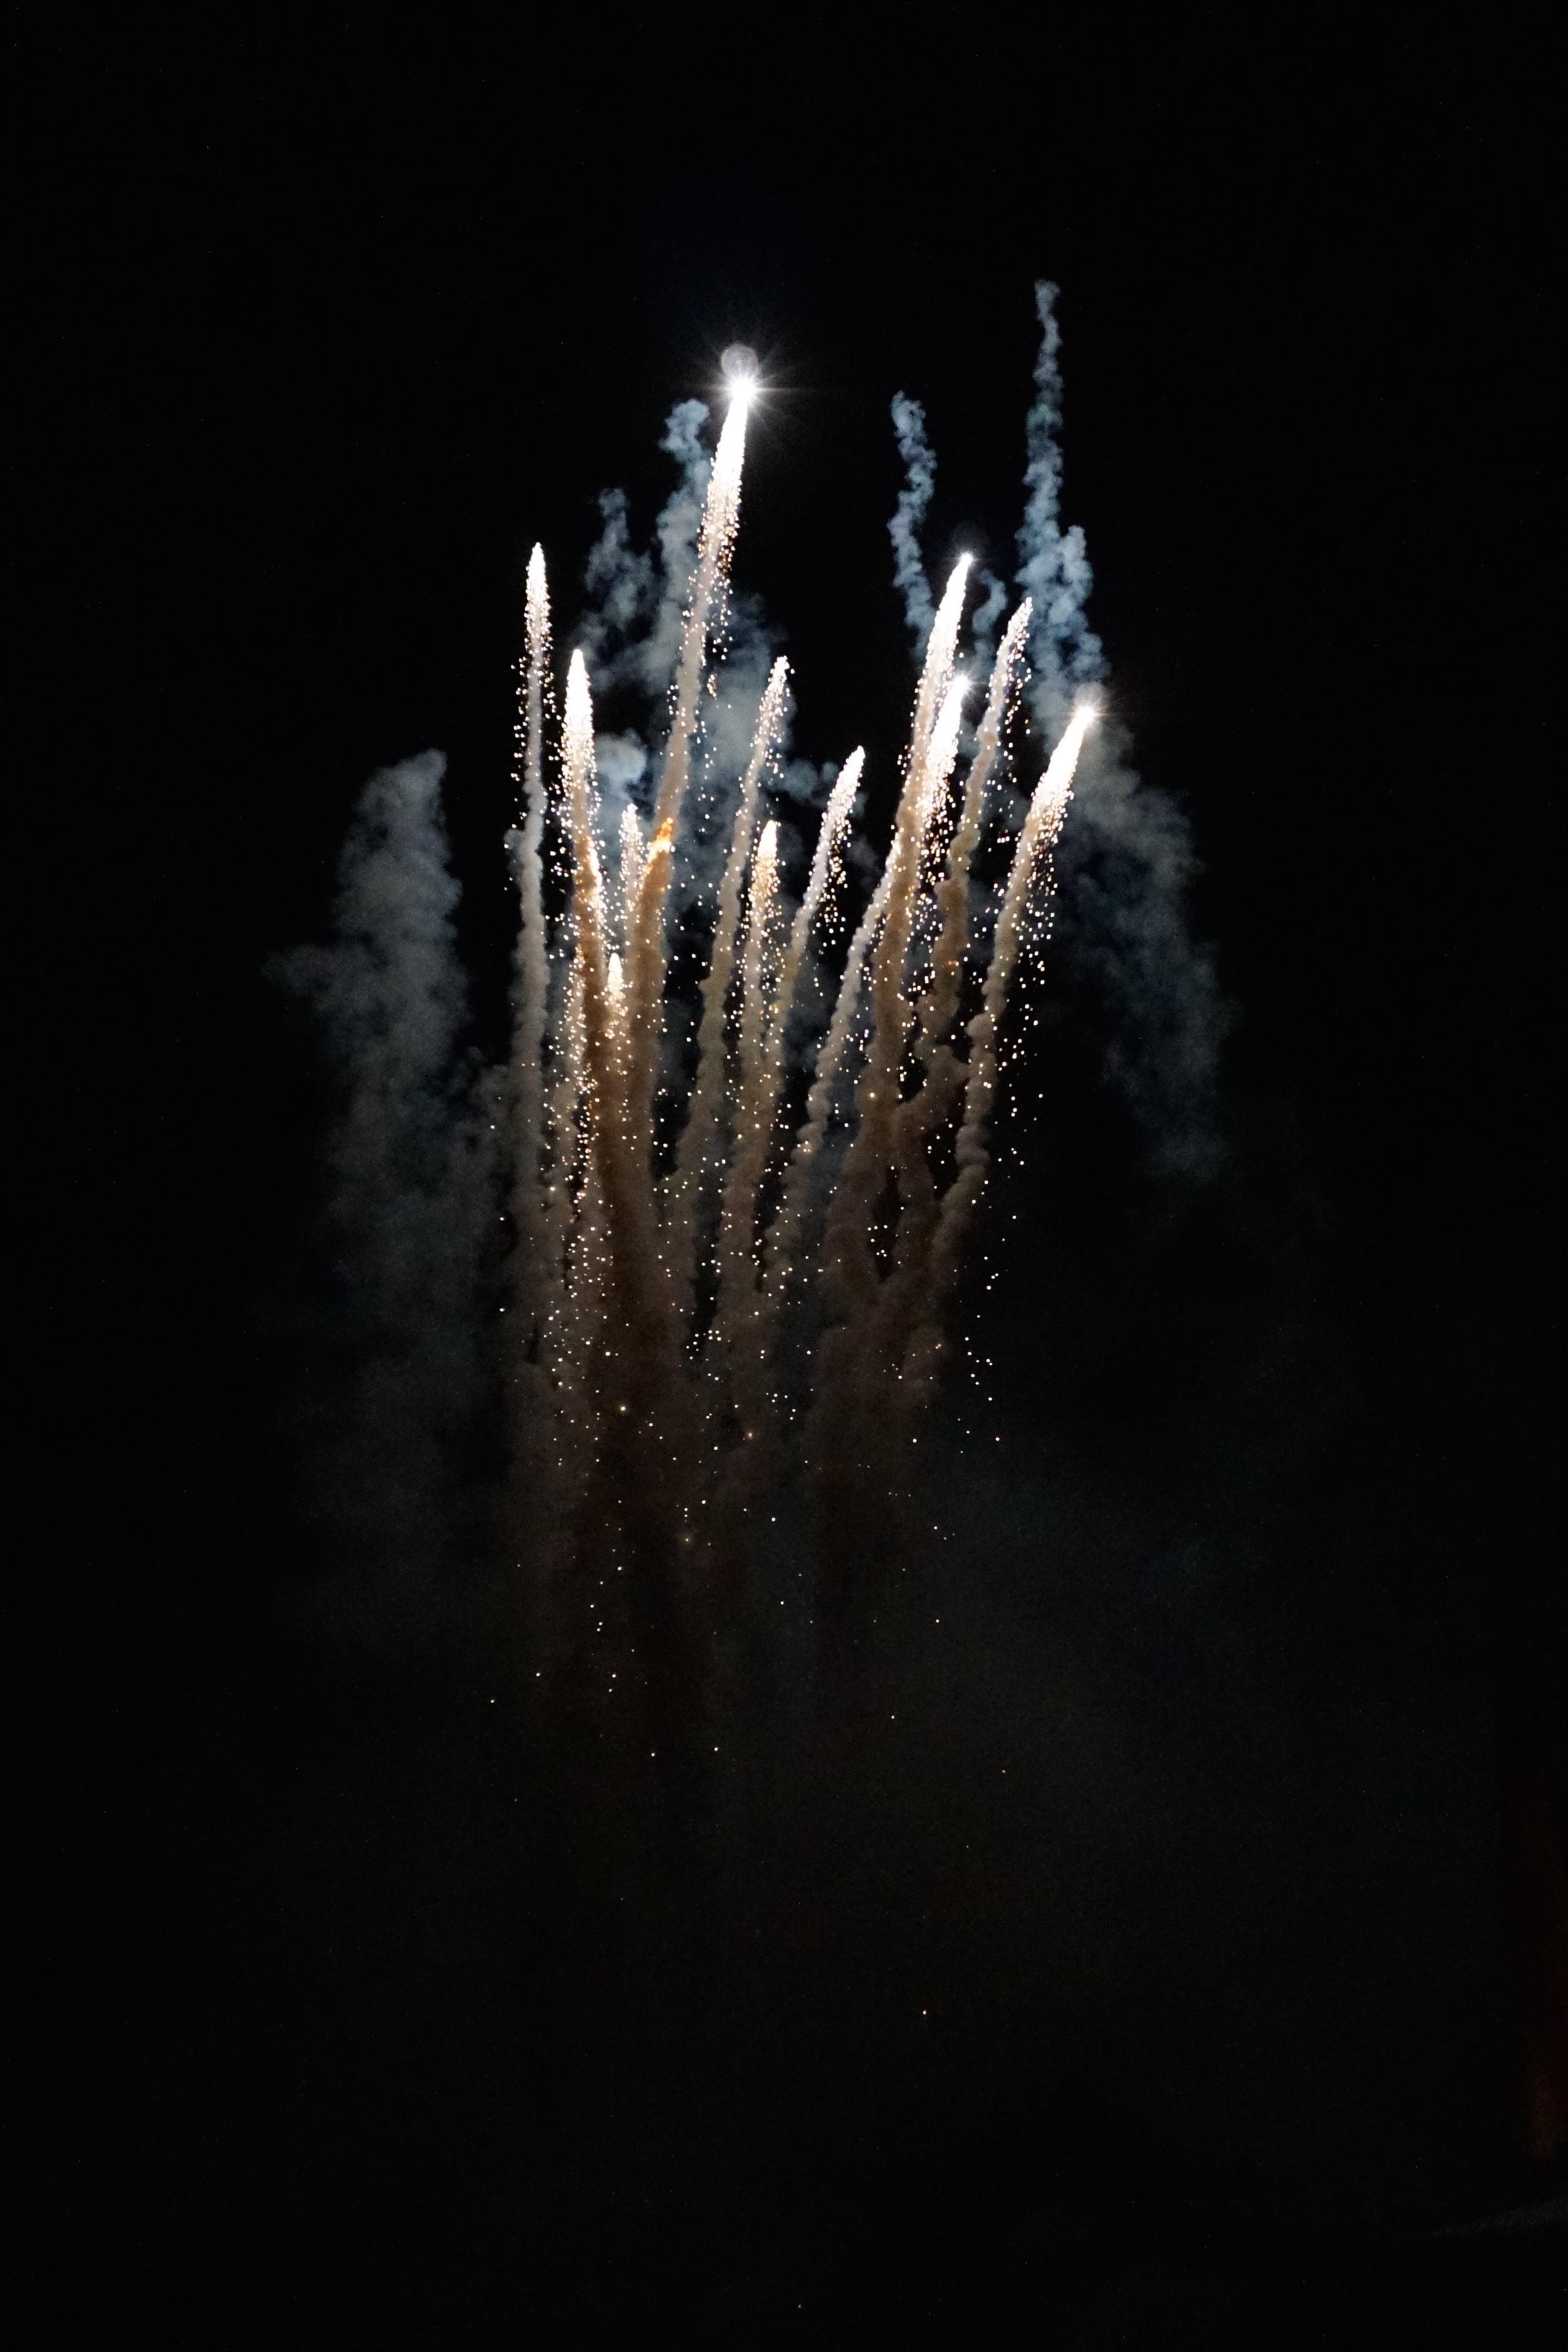
light, night, recreation, sparkler, reflection, darkness, rocket, explosion, lights, fireworks, hell, event, new year's eve, new year's day, shower of sparks, outdoor recreation